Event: Nepal Earthquake
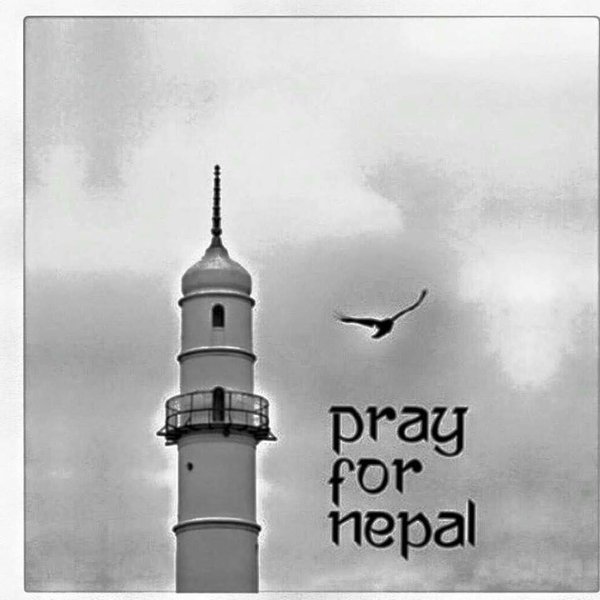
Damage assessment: no_damage